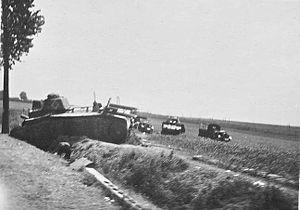
La traversée des Ardennes par les armées allemandes lors de la bataille de France pendant la Seconde Guerre mondiale est débutée par celles-ci le 10 mai 1940 en envahissant le Luxembourg et l'Ardenne. Belges et Français mènent contre eux, jusqu'au 13 mai 1940, une action retardatrice par des combats et destructions avant de repasser sur la rive ouest de la Meuse.